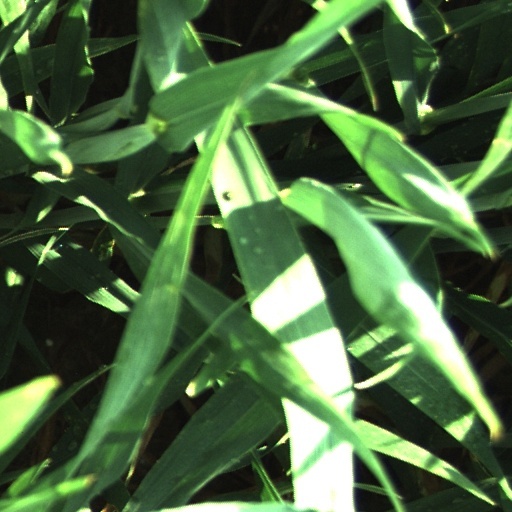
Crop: wheat